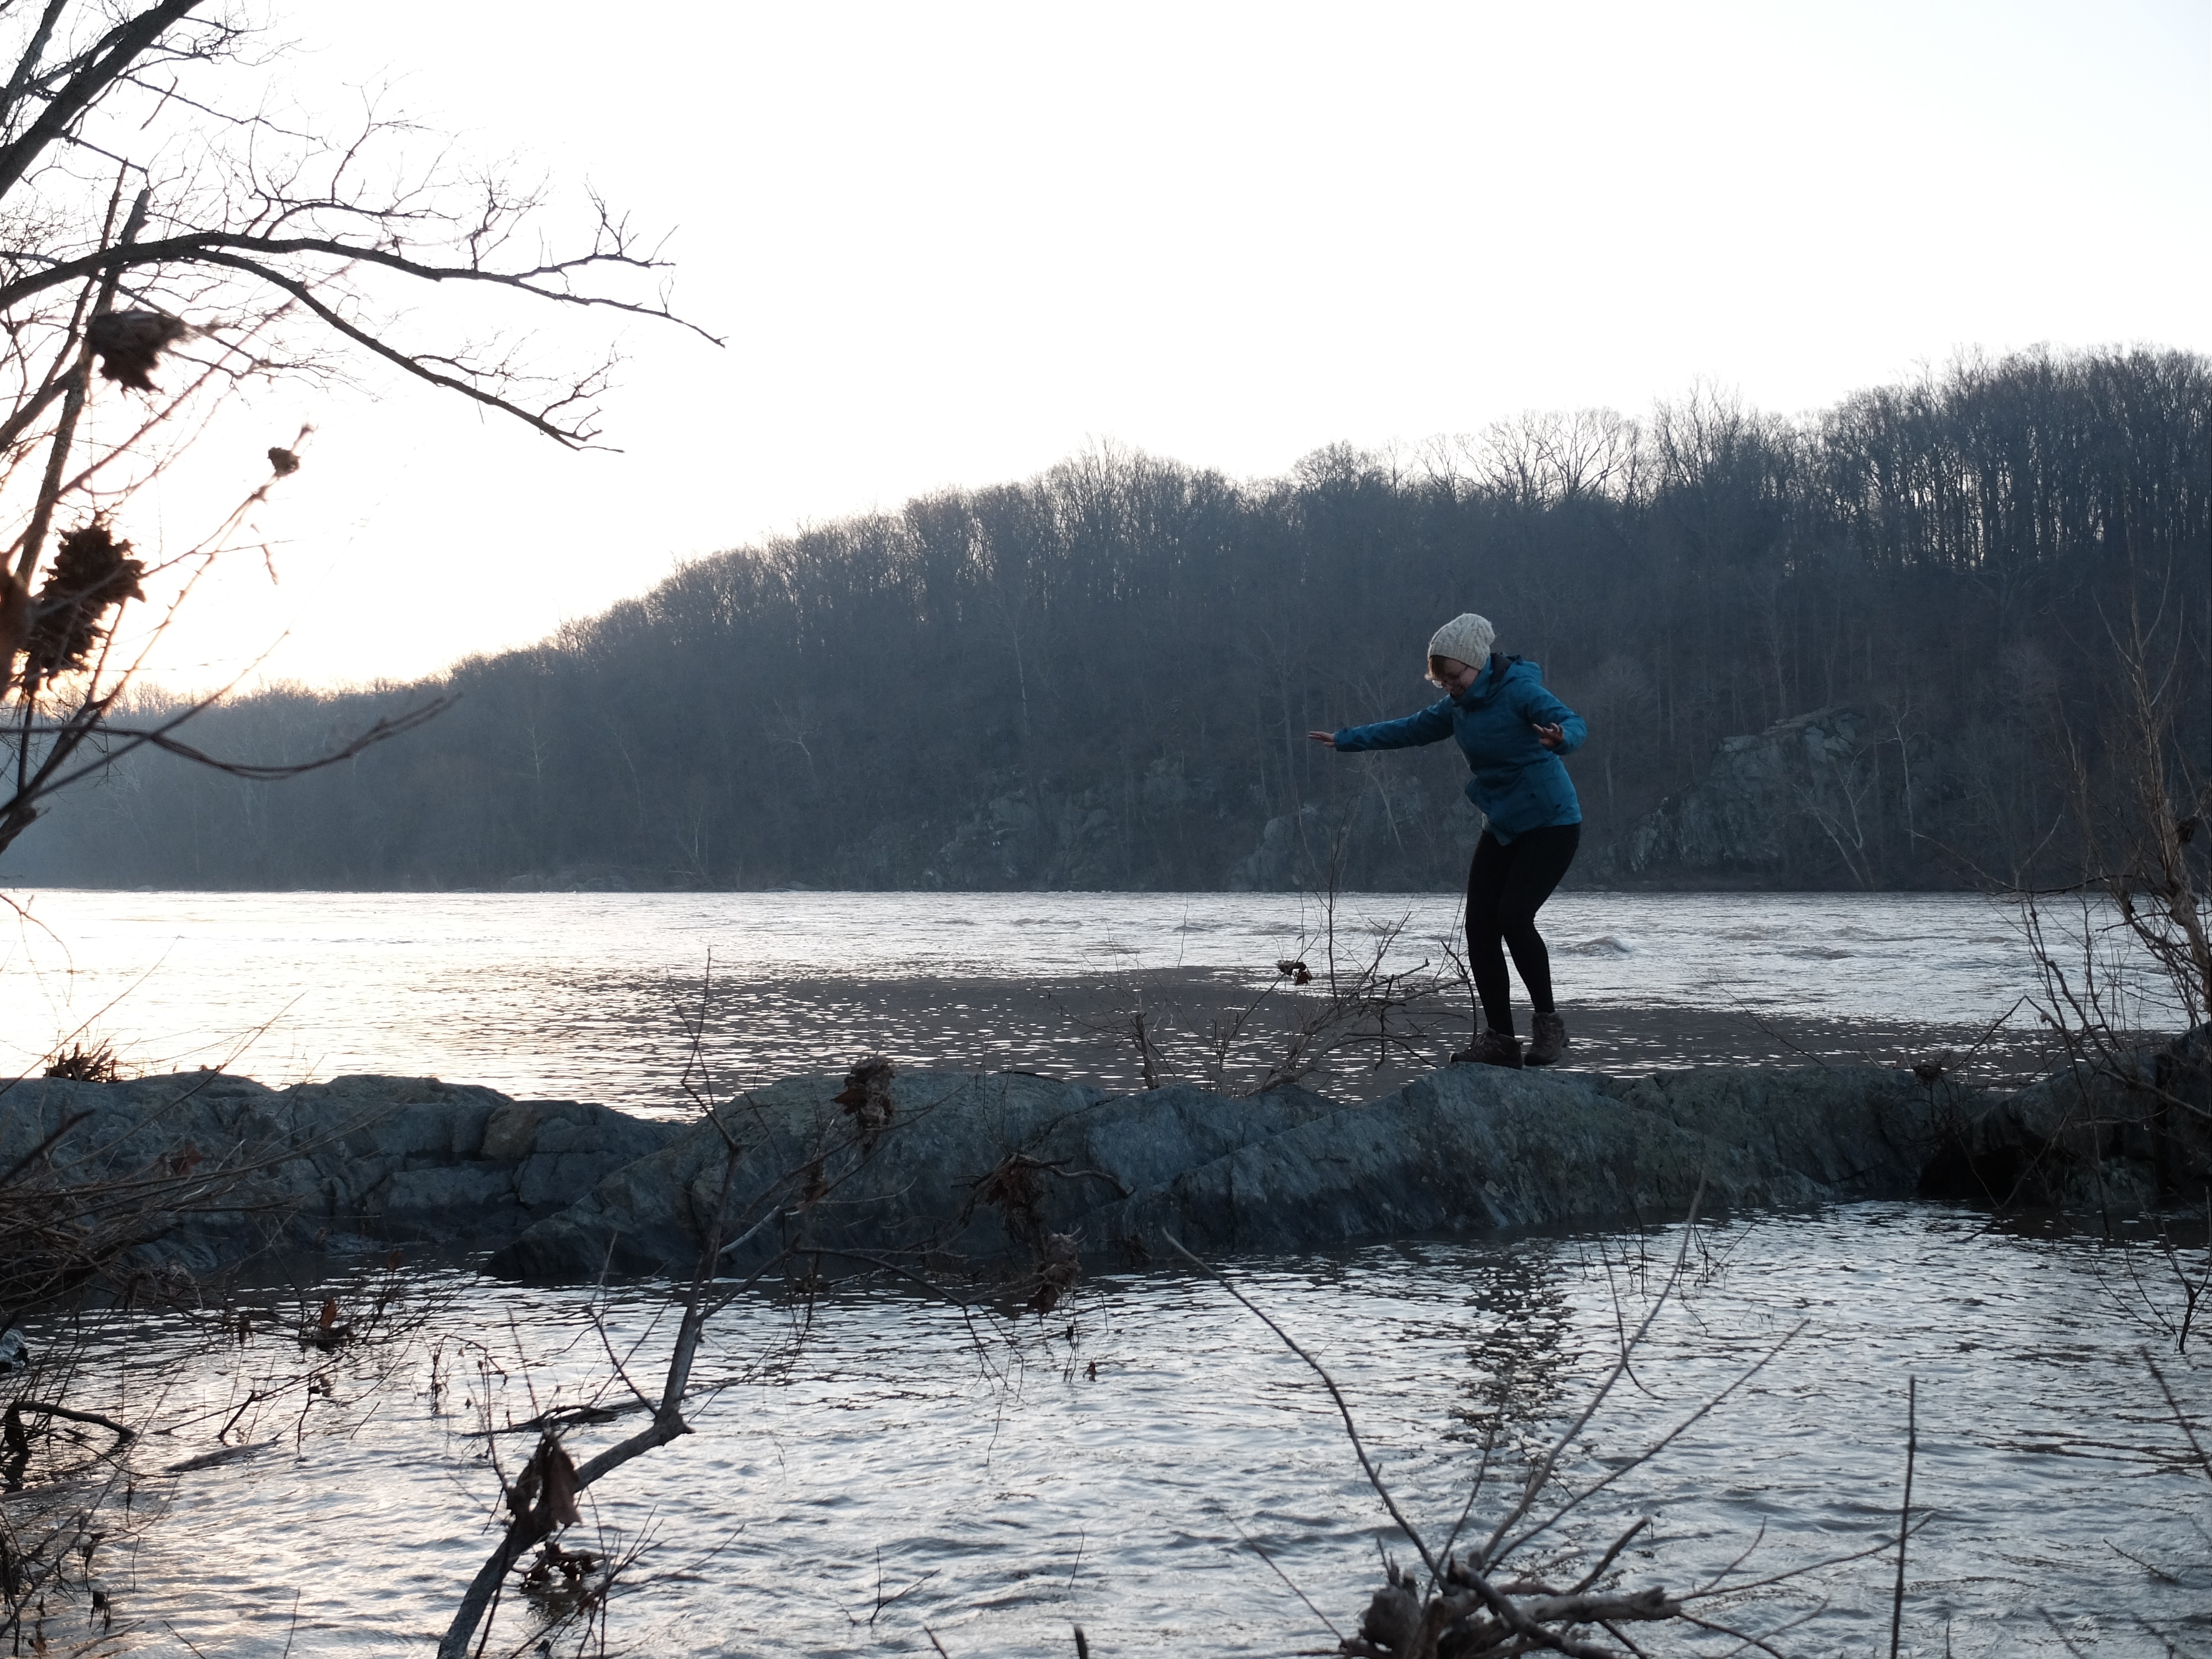
water, wilderness, mountain, snow, winter, lake, river, ice, weather, season